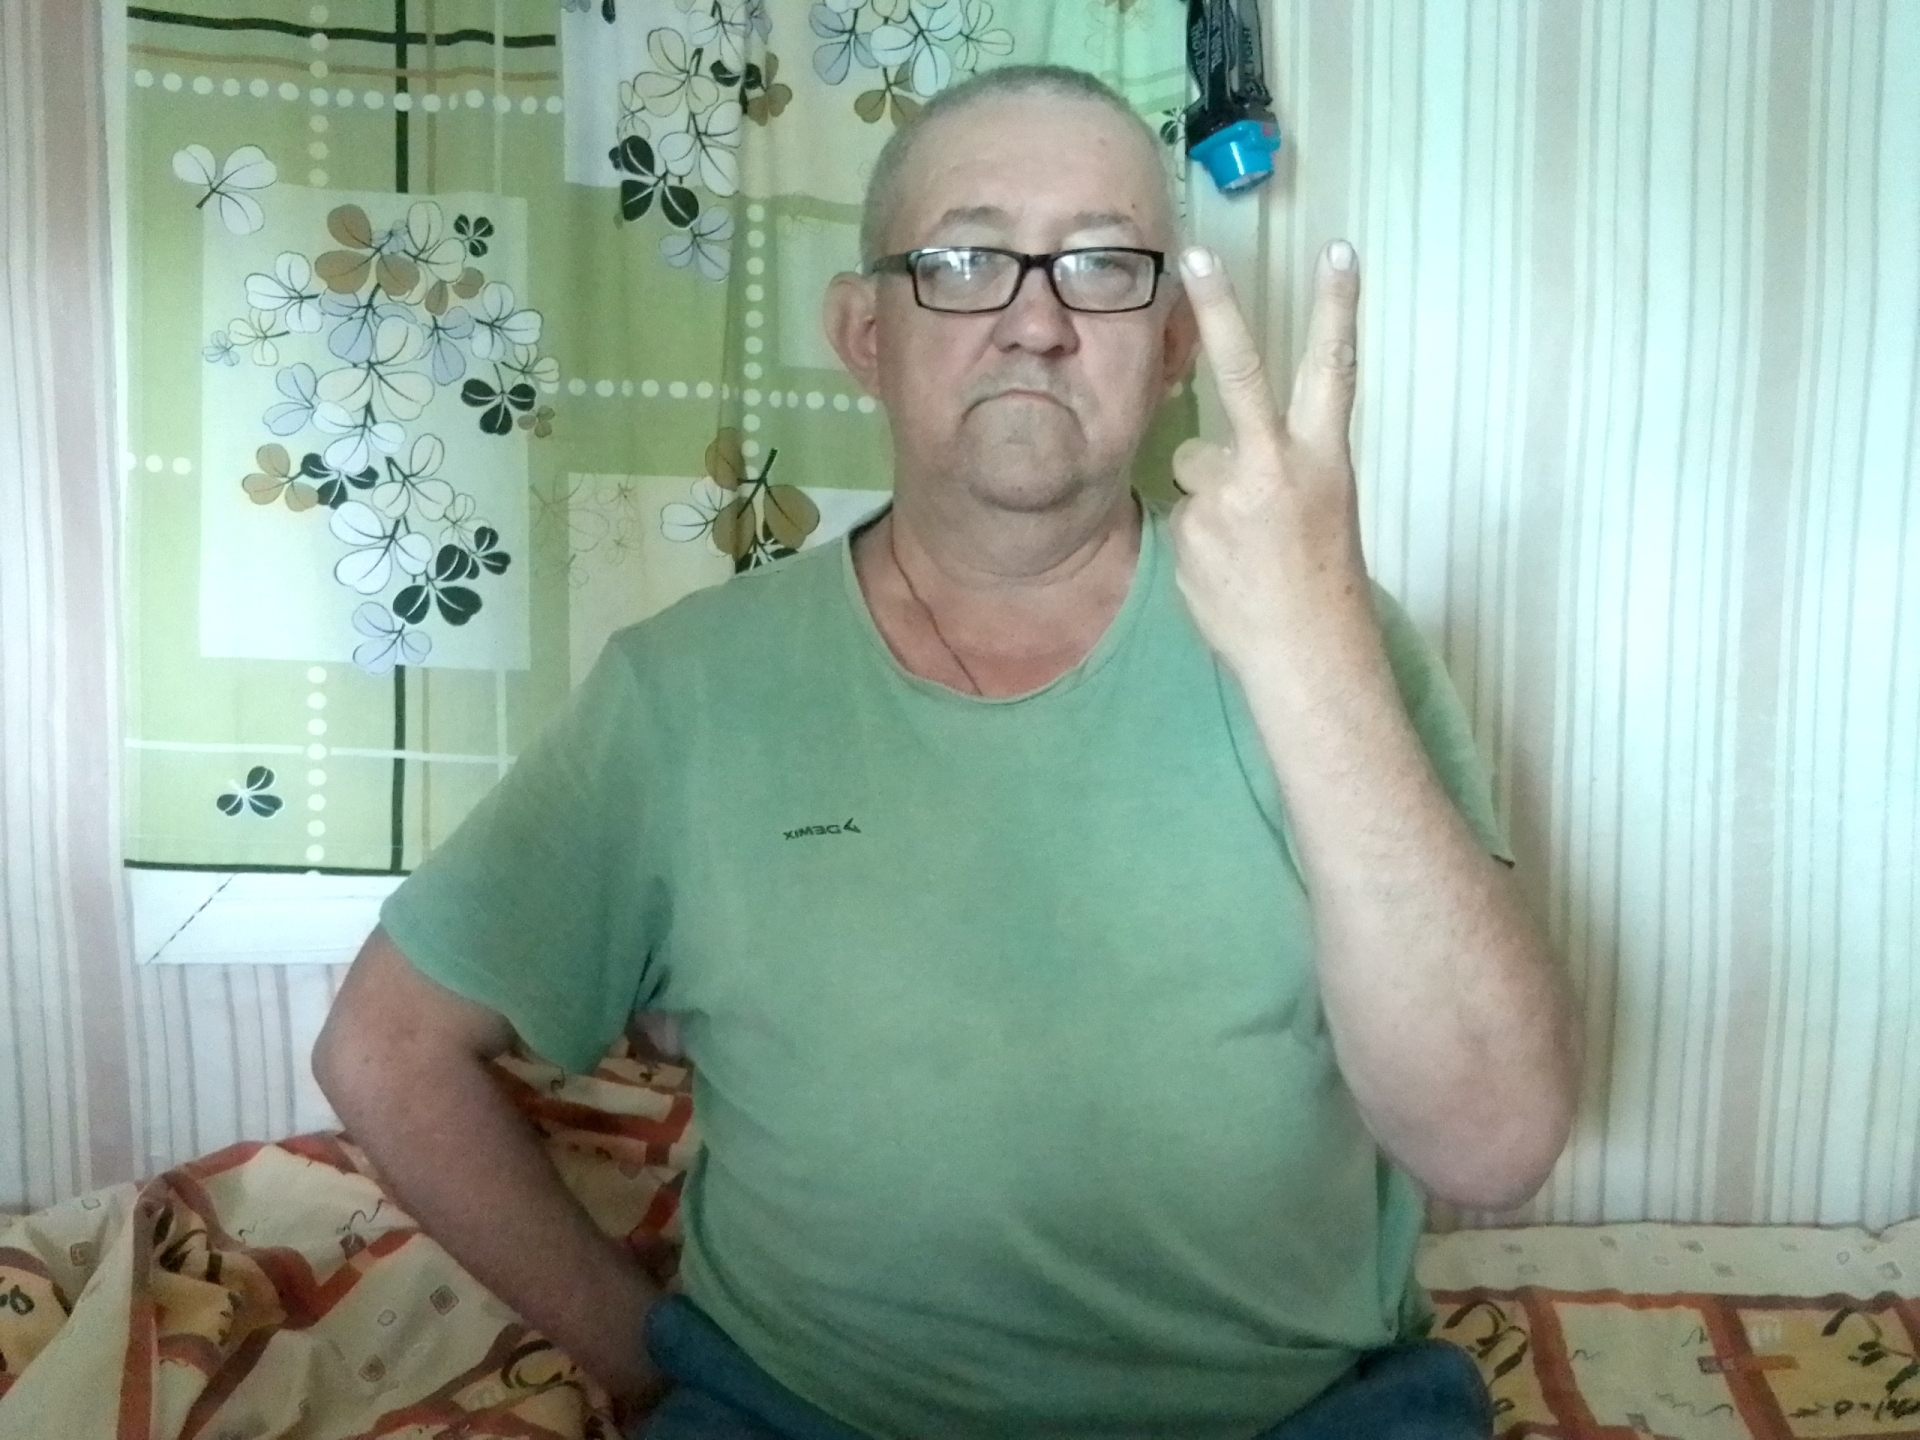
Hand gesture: peace_inverted